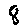
Label: 8